Holme Valley War Memorial

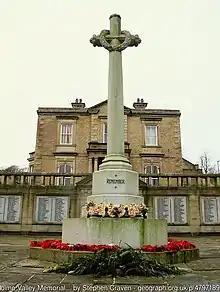
Holme Valley war memorial

Holme Valley War Memorial is a war memorial in the grounds of the Holme Valley Memorial Hospital Holmfirth, West Yorkshire, in England. It was unveiled in July 1921, by Colonel H. R. Headlam (Rtd), who had previously commanded the 5th Battalion, Duke of Wellington’s West Riding Regiment.